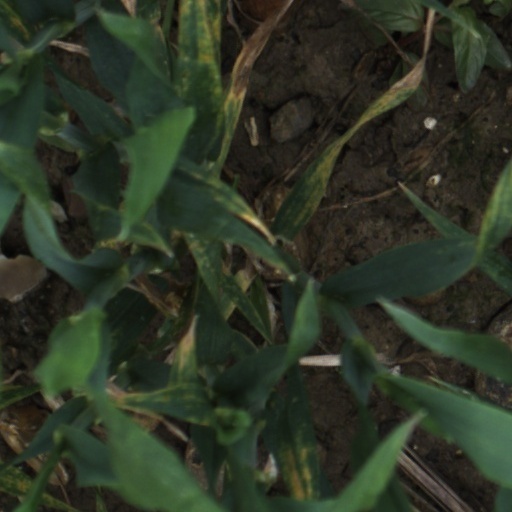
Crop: wheat